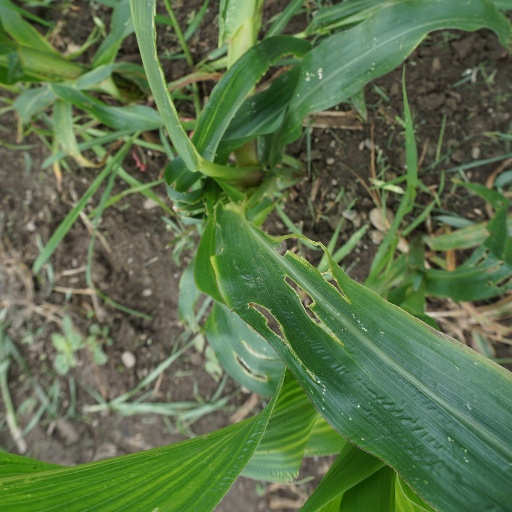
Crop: maize; corn